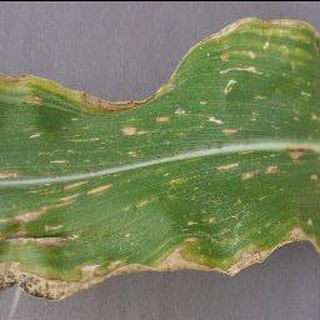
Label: corn_cercospora_leaf_spot